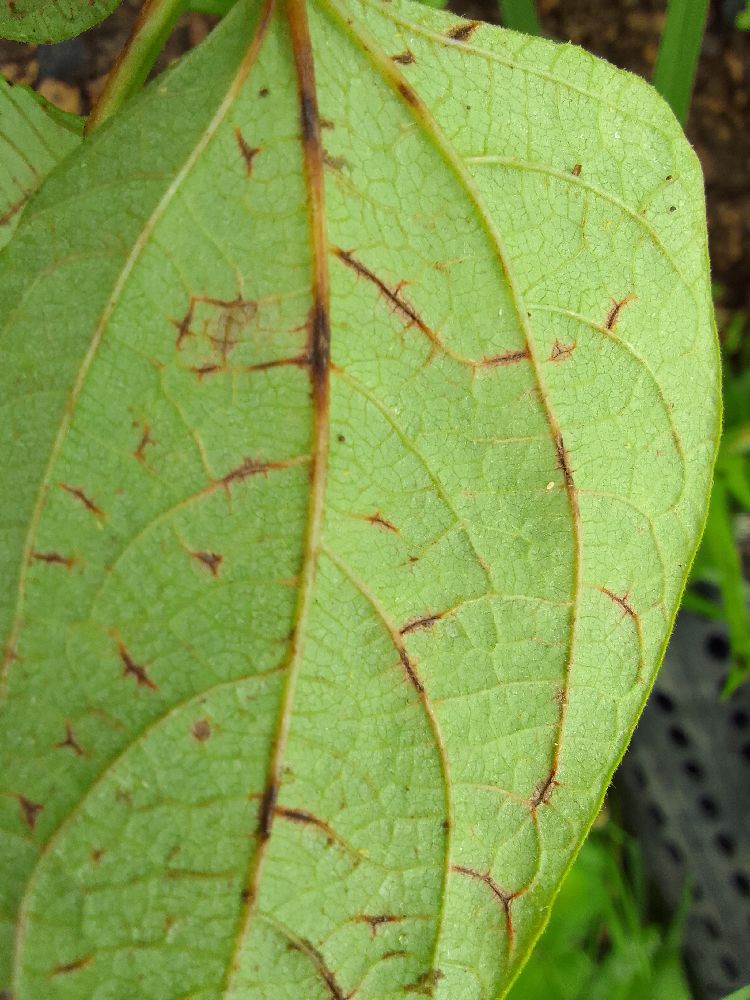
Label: anthracnose